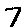
Label: 7